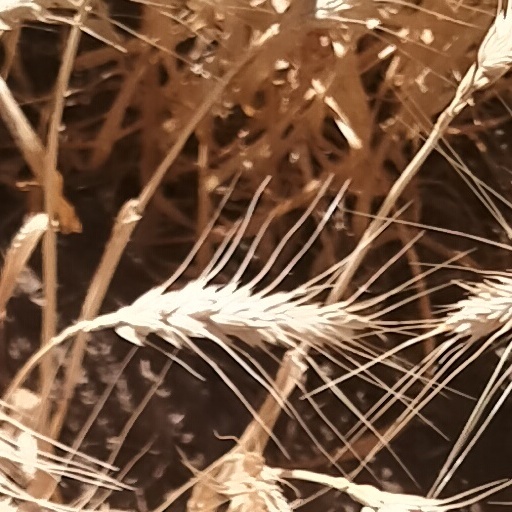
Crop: wheat